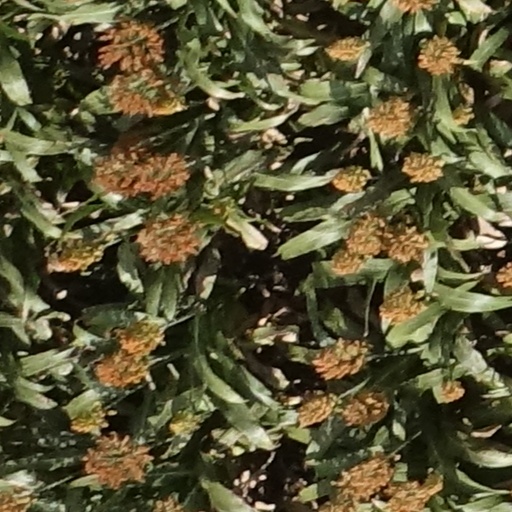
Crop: sorghum